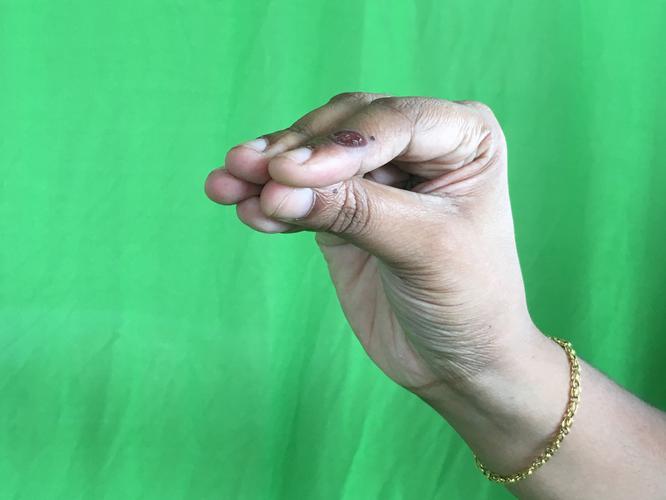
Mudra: Mukulam
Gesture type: single_hand